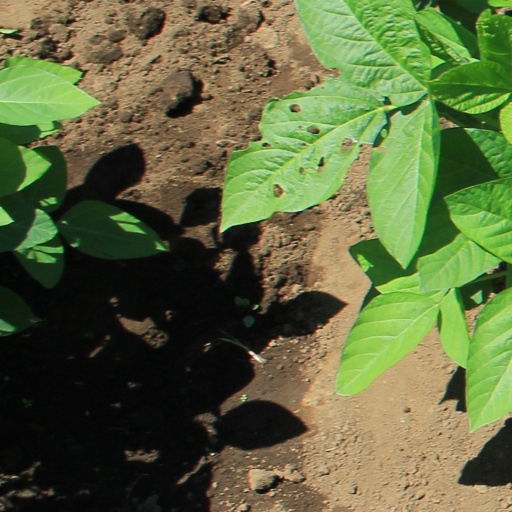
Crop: soybean